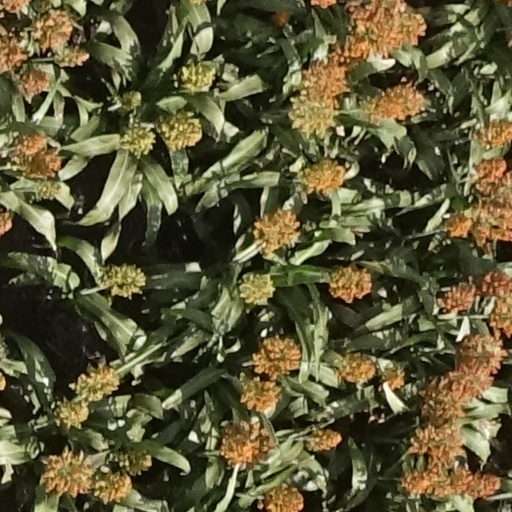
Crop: sorghum